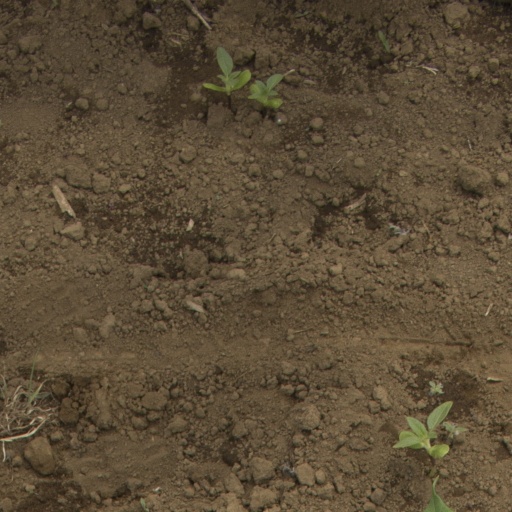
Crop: Jerusalem artichoke